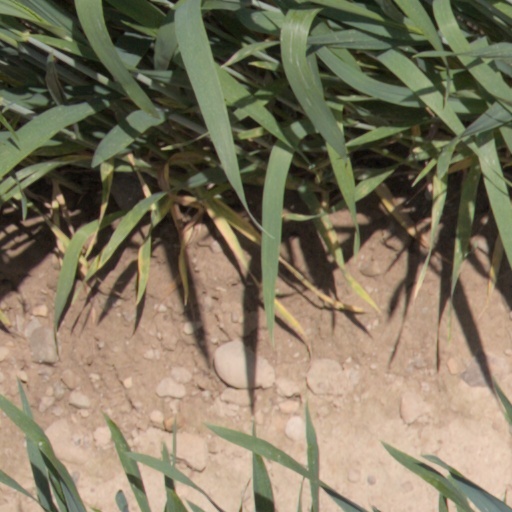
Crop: wheat